A. S. Byatt

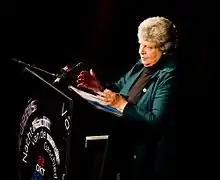
Byatt, pictured in Amsterdam in 2011

Byatt was mentioned as a candidate for the Nobel Prize in Literature.